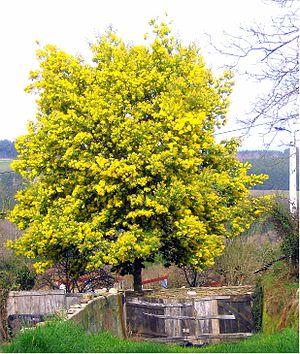
Acacia dealbata est une espèce d'arbres ou d'arbrisseaux, couramment désignés sous le nom de « mimosa d'hiver » ou « mimosa des fleuristes », appartenant à la sous-famille des Mimosoidées.
Bien qu'il existe plusieurs définitions des espèces envahissantes, elles sont toujours basées sur quatre critères principaux :
Le Batailler est un petit fleuve côtier du Var en région Provence-Alpes-Côte d'Azur.